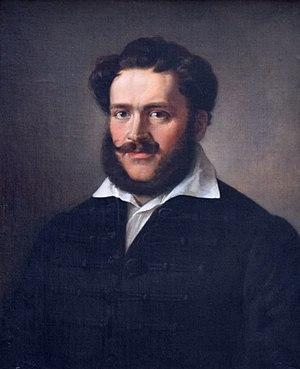
Le baron Miklós Wesselényi, né le 30 décembre 1796 à Zsibó et mort le 21 avril 1850 à Pest, est un homme politique hongrois du XIXᵉ siècle. Membre de l'Académie hongroise des sciences, il fut l'un des chefs de file de l'opposition libérale hongroise et transylvaine à la chambre haute entre 1825 et 1840, et l'un des initiateurs de la Révolution hongroise de 1848.